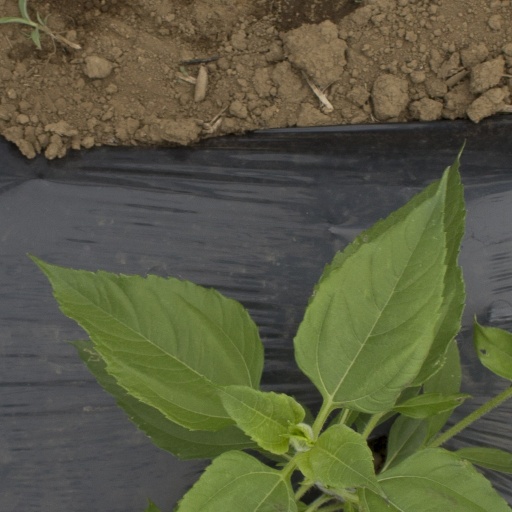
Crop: Jerusalem artichoke